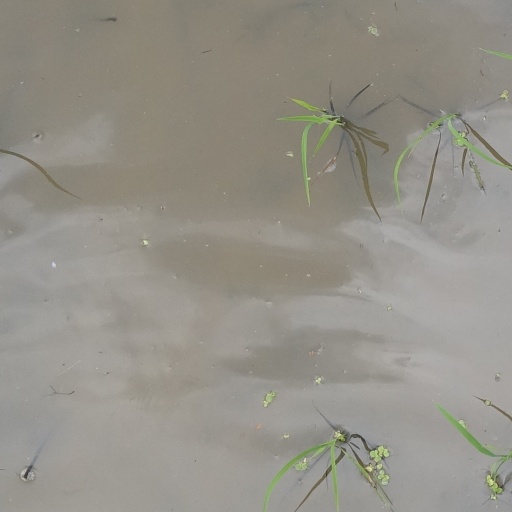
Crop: rice